Diver training

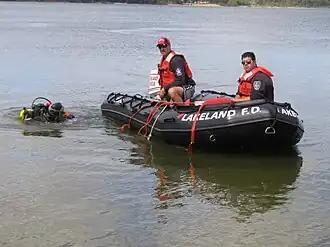
Nesconset fire department scuba rescue team on training exercise

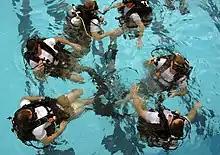
Learner divers at a navy diving school

Underwater work skills may be included in professional diver training to a greater or lesser extent, depending on the requirements of the relevant training standard, which will specify the minimum, and the diving school, which may choose to offer more than the minimum as a premium service.